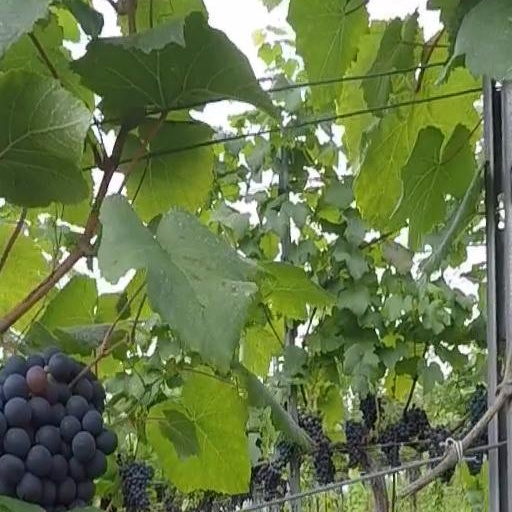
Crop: grape